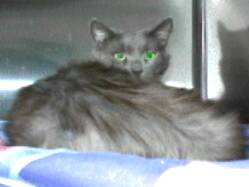
Label: cat